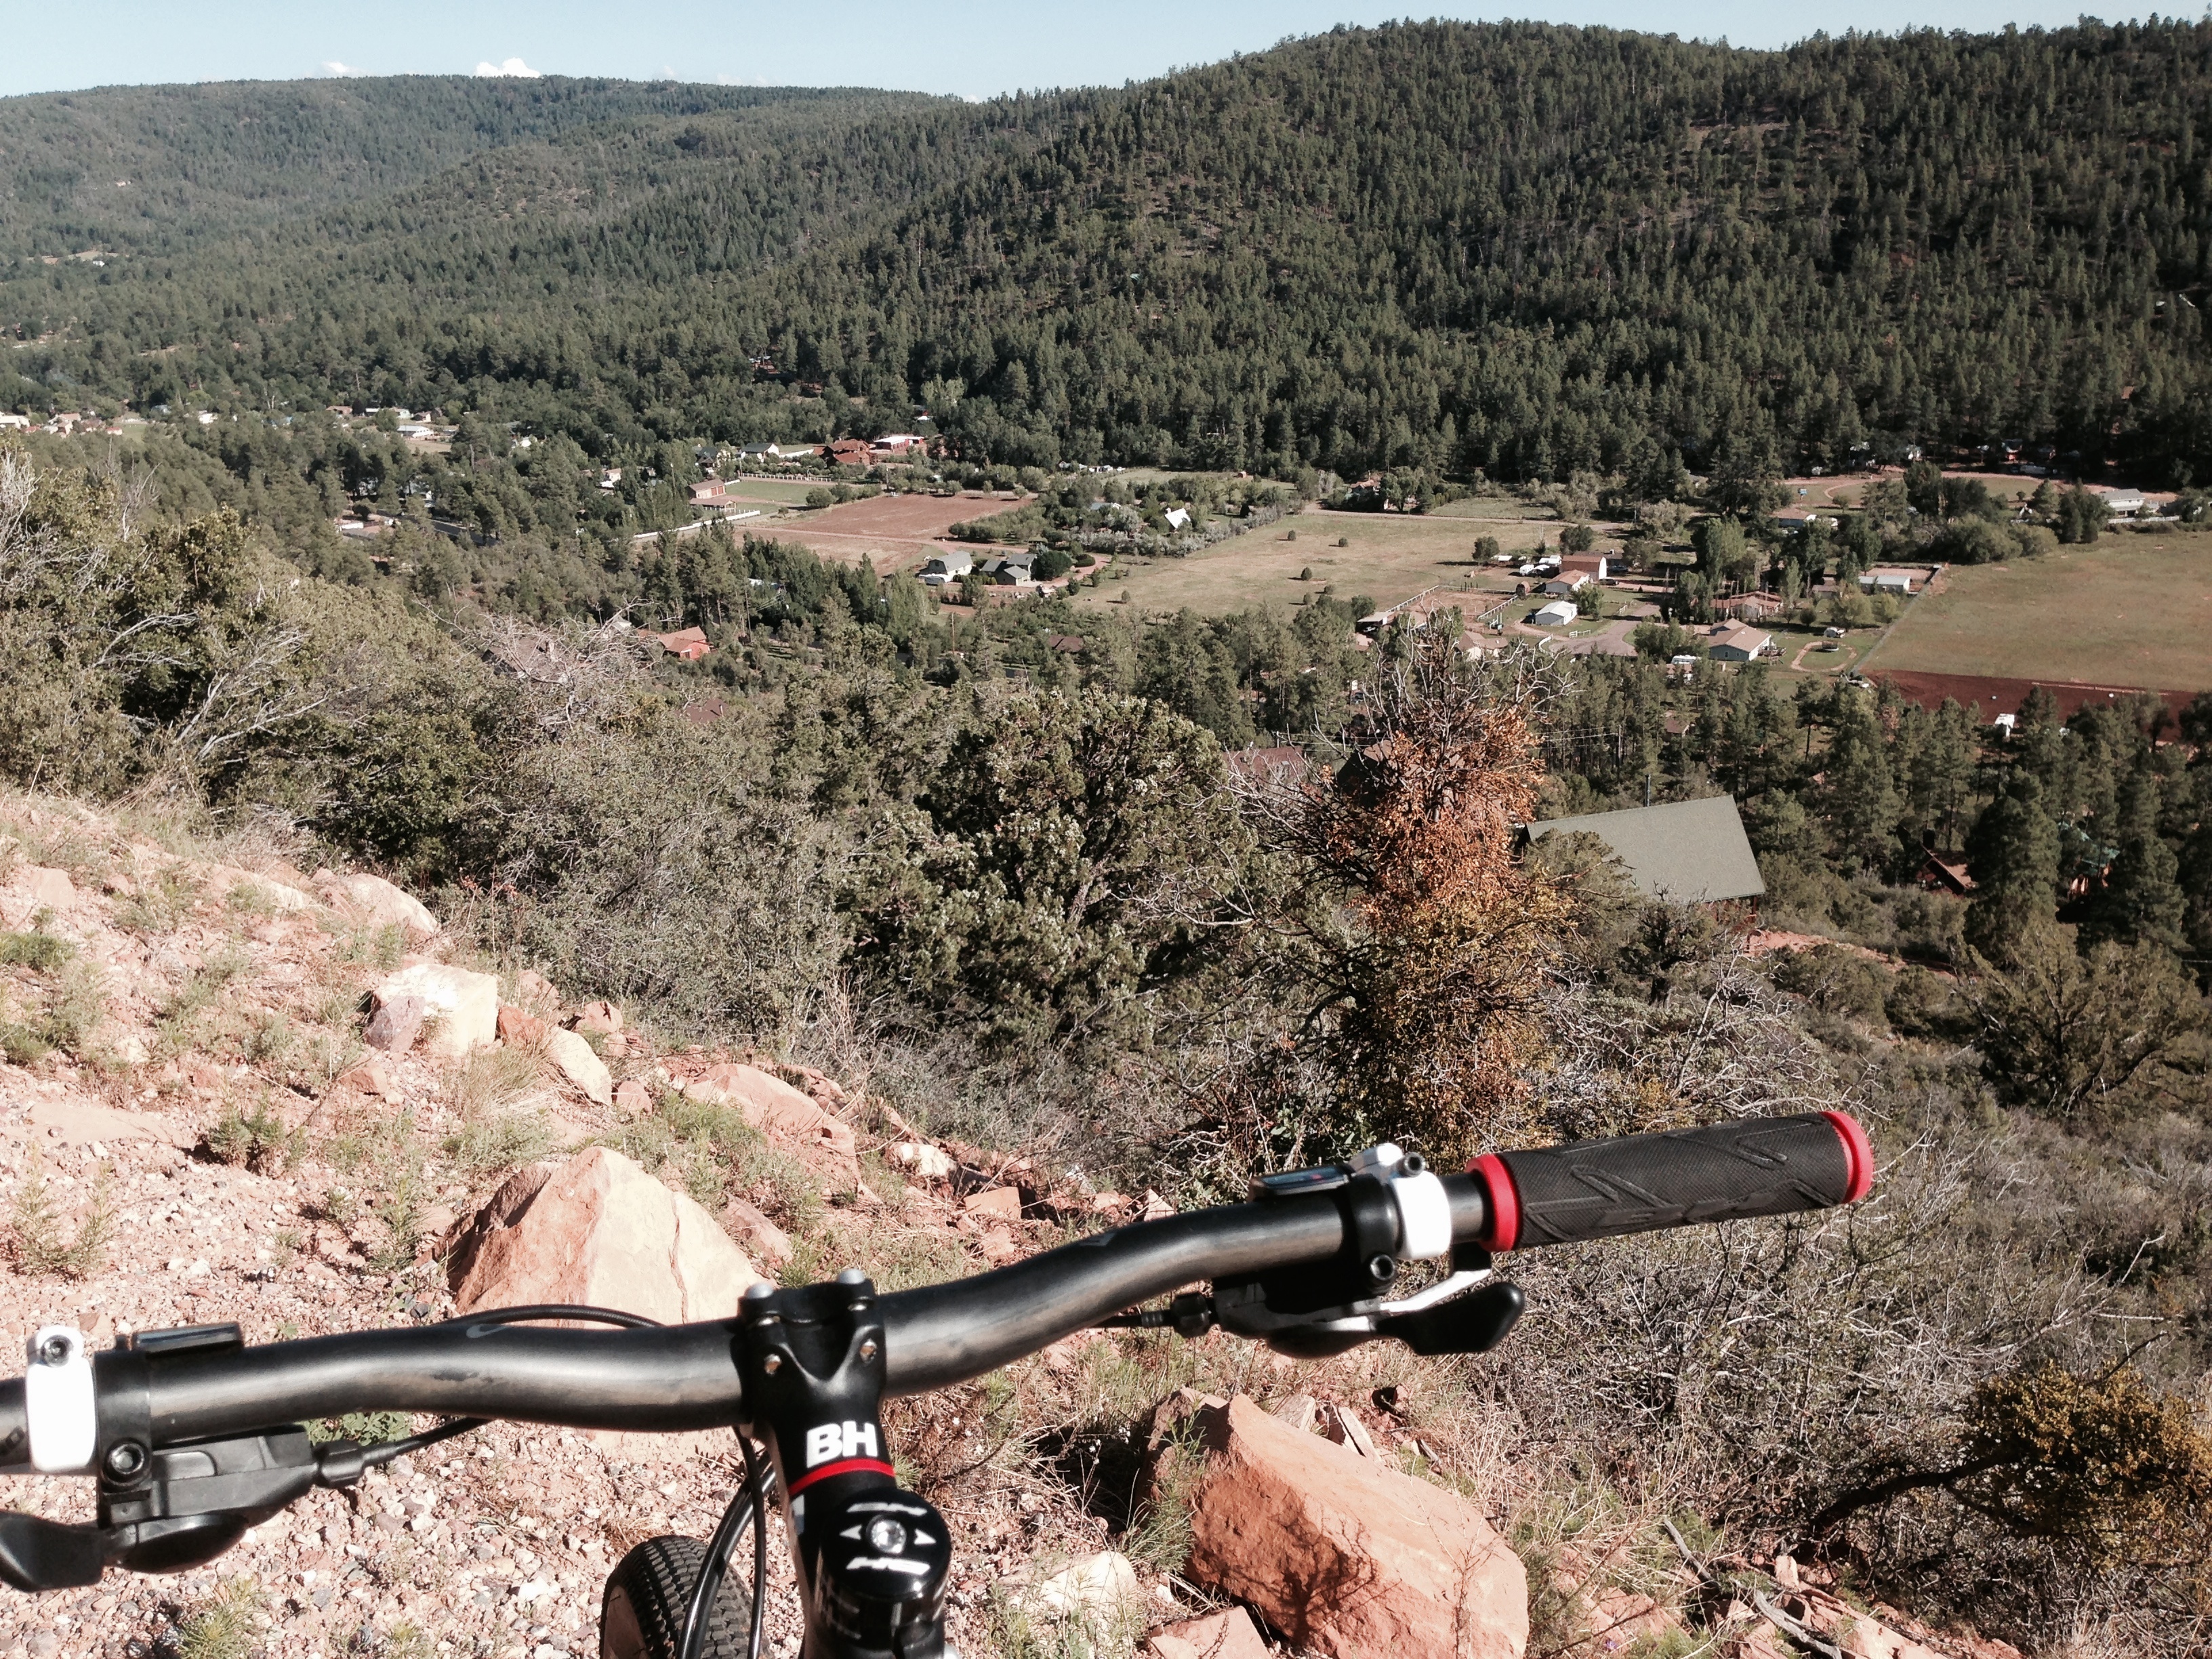
vehicle, extreme sport, mountain bike, freeride, mountain biking